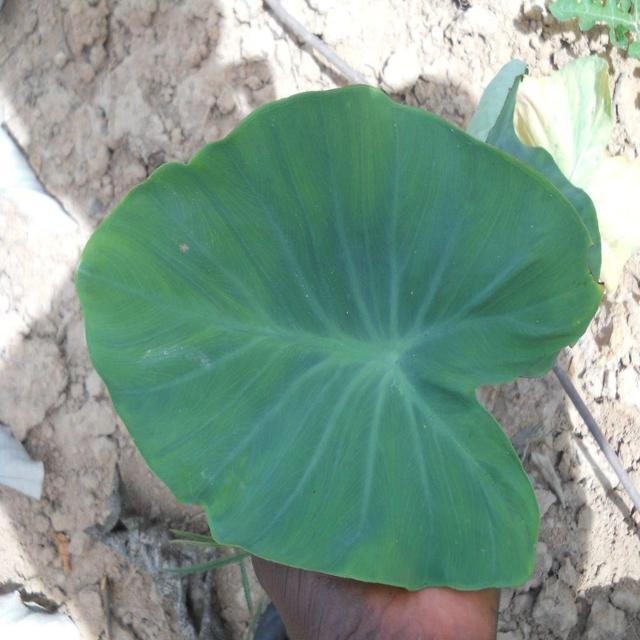
Label: Healthy